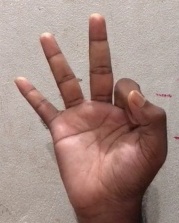
ASL sign: 9